Doilungdêqên, Lhasa

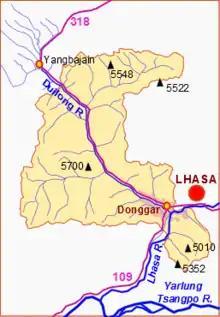
The built-up area (pink) within the Doilungdêqên District (yellow)

Duilongdeqing County was founded in September 1959, and in February 1960 expanded to include the western suburbs of Lhasa.